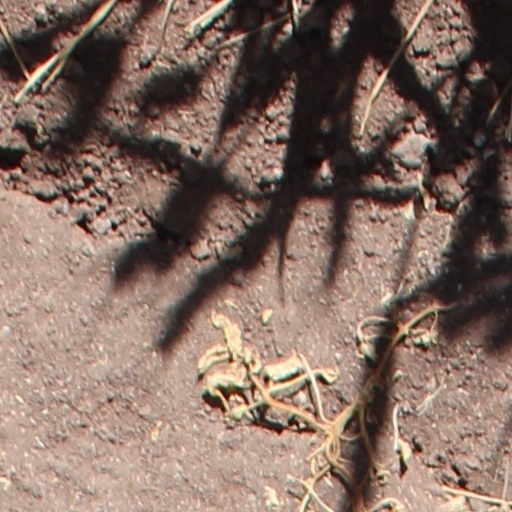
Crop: wheat